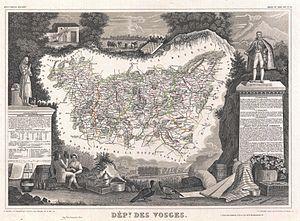
Cet article présente l'histoire, les caractéristiques et les événements significatifs ayant marqué le réseau routier du département des Vosges en France.
Les Vosges sont un département français de la région Grand Est, situé dans la région historique et culturelle de Lorraine. Elles tirent leur nom du massif des Vosges qui occupe une grande partie de son territoire. Son chef-lieu est Épinal. L'Insee et la Poste lui attribuent le code 88.